Karpathos

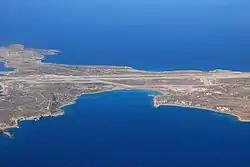
The airport

Karpathos Island National Airport, with its relatively large runway, is located on the south side (Afiartis area). Karpathos is connected to neighboring islands and to the mainland via ferries and airplanes. The ferries provide transport to and from Piraeus (via Crete and Rhodes). Scheduled domestic flights connect the island with Rhodes, Kasos, Crete and Athens daily. Additionally, charter flights from various European cities are frequently scheduled during the high season (April–October).